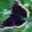
Label: butterfly